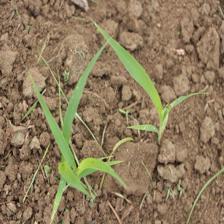
Label: Sorghum